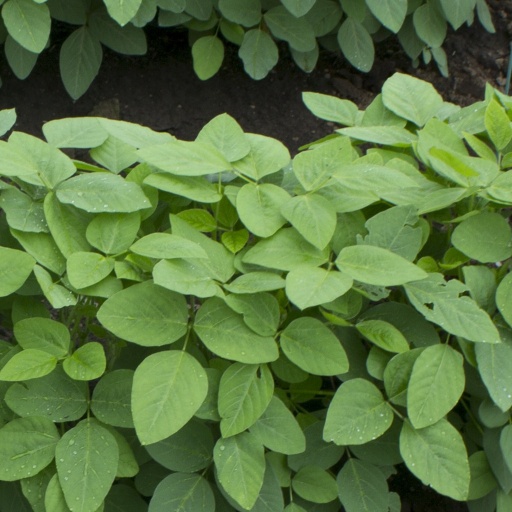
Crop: soybean